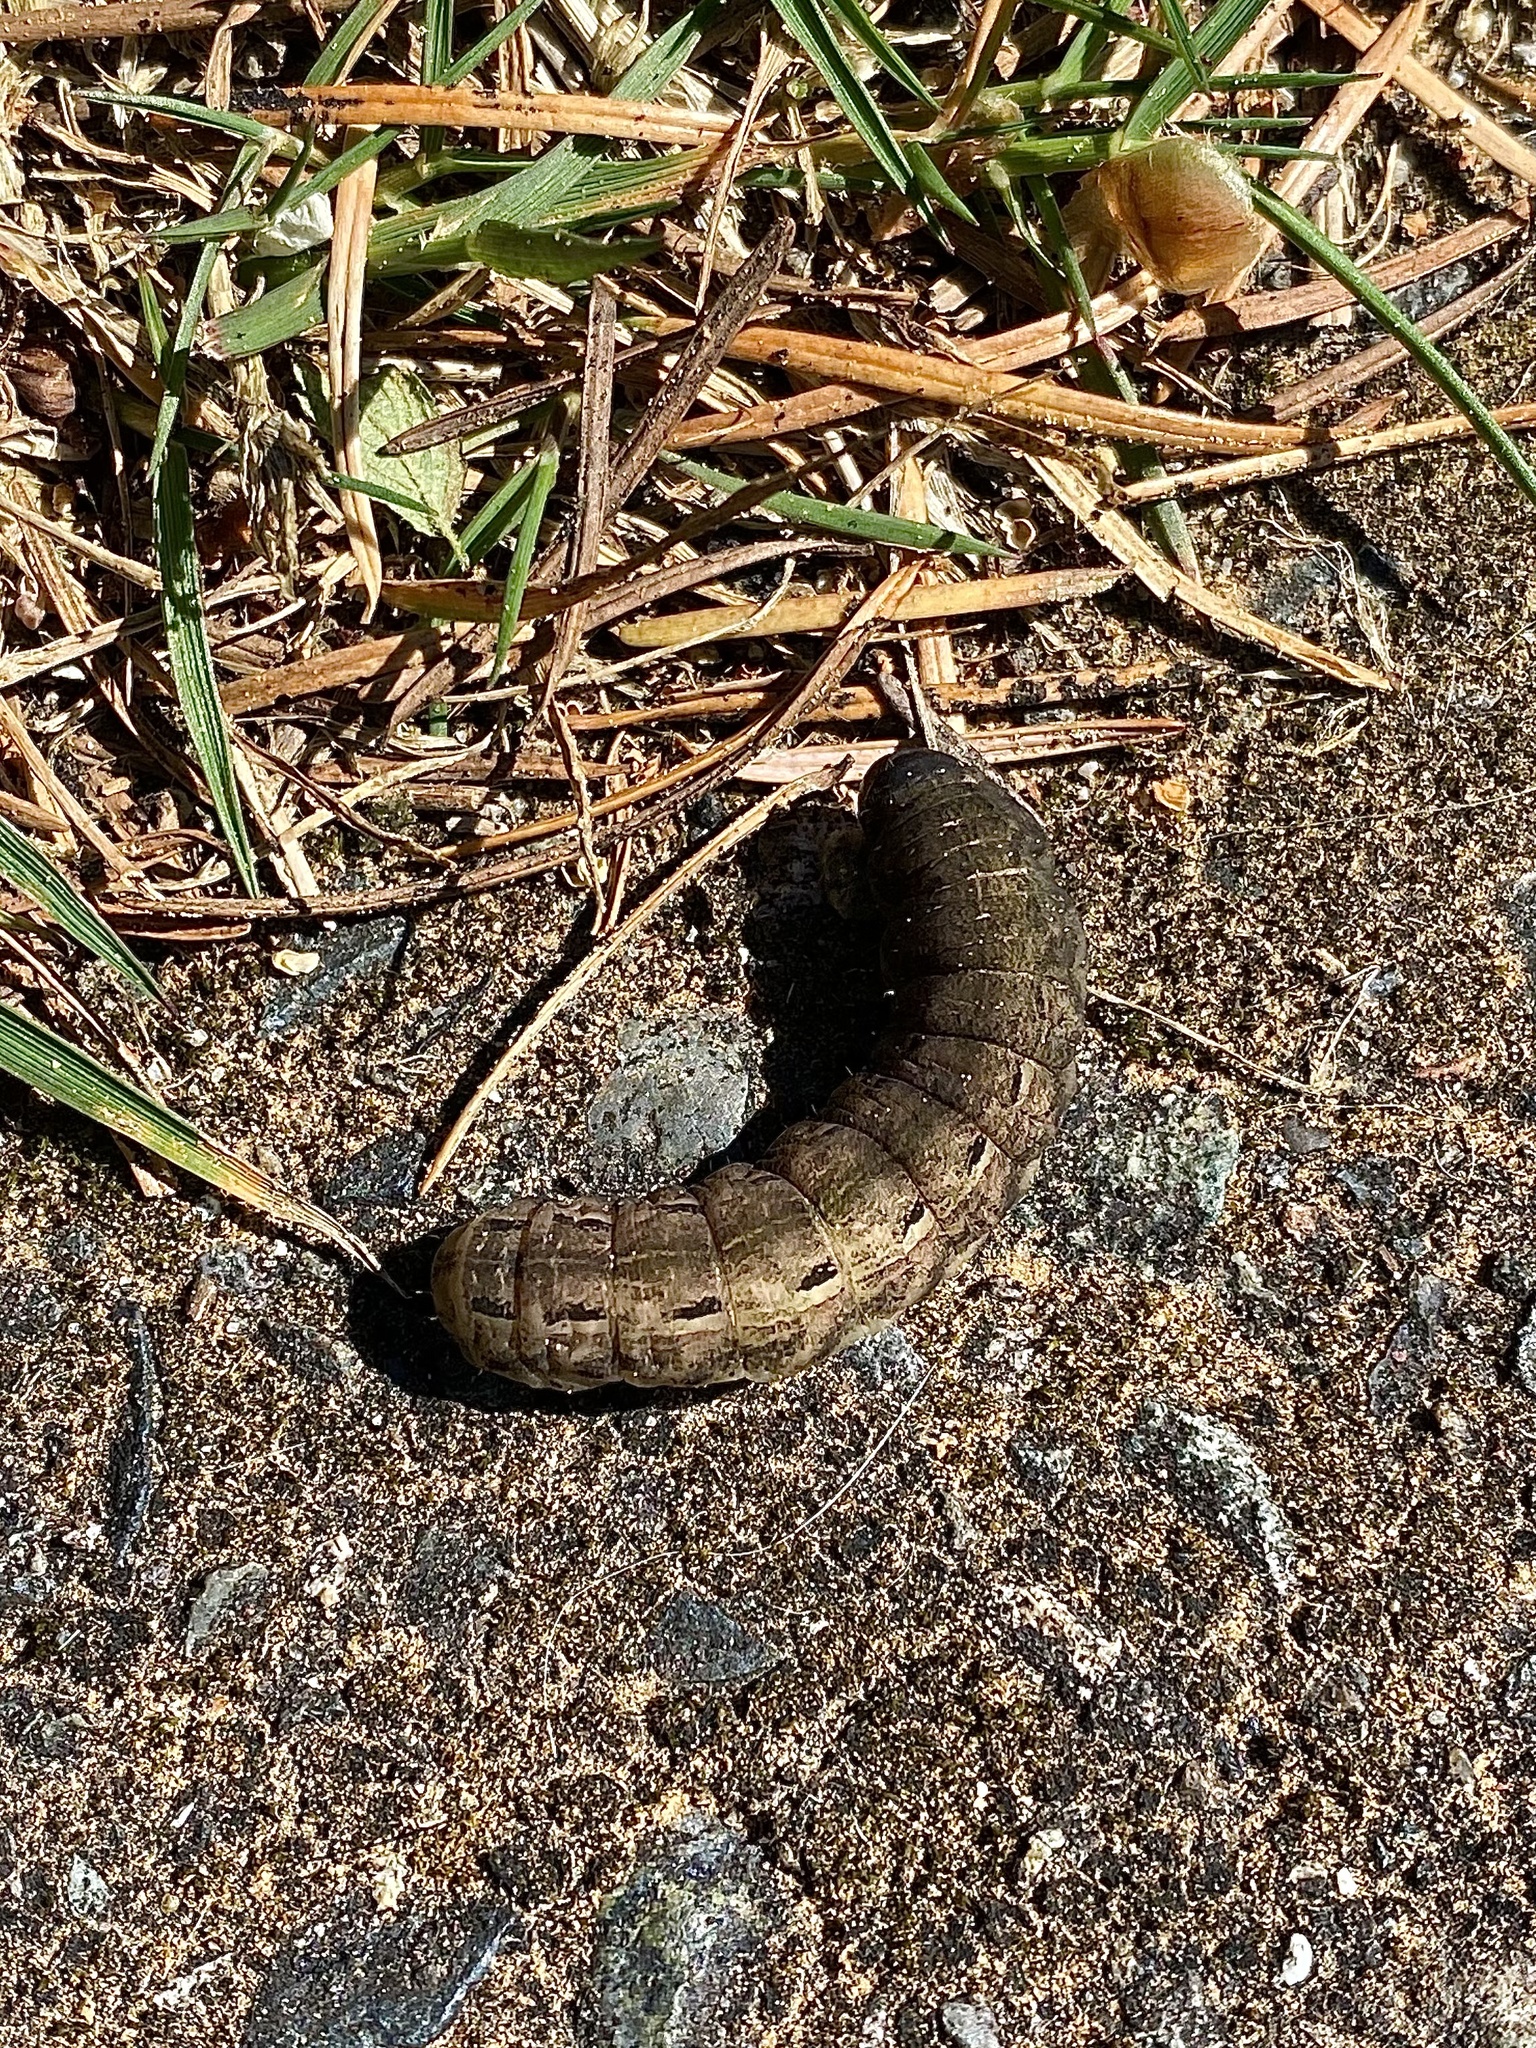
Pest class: cutworms